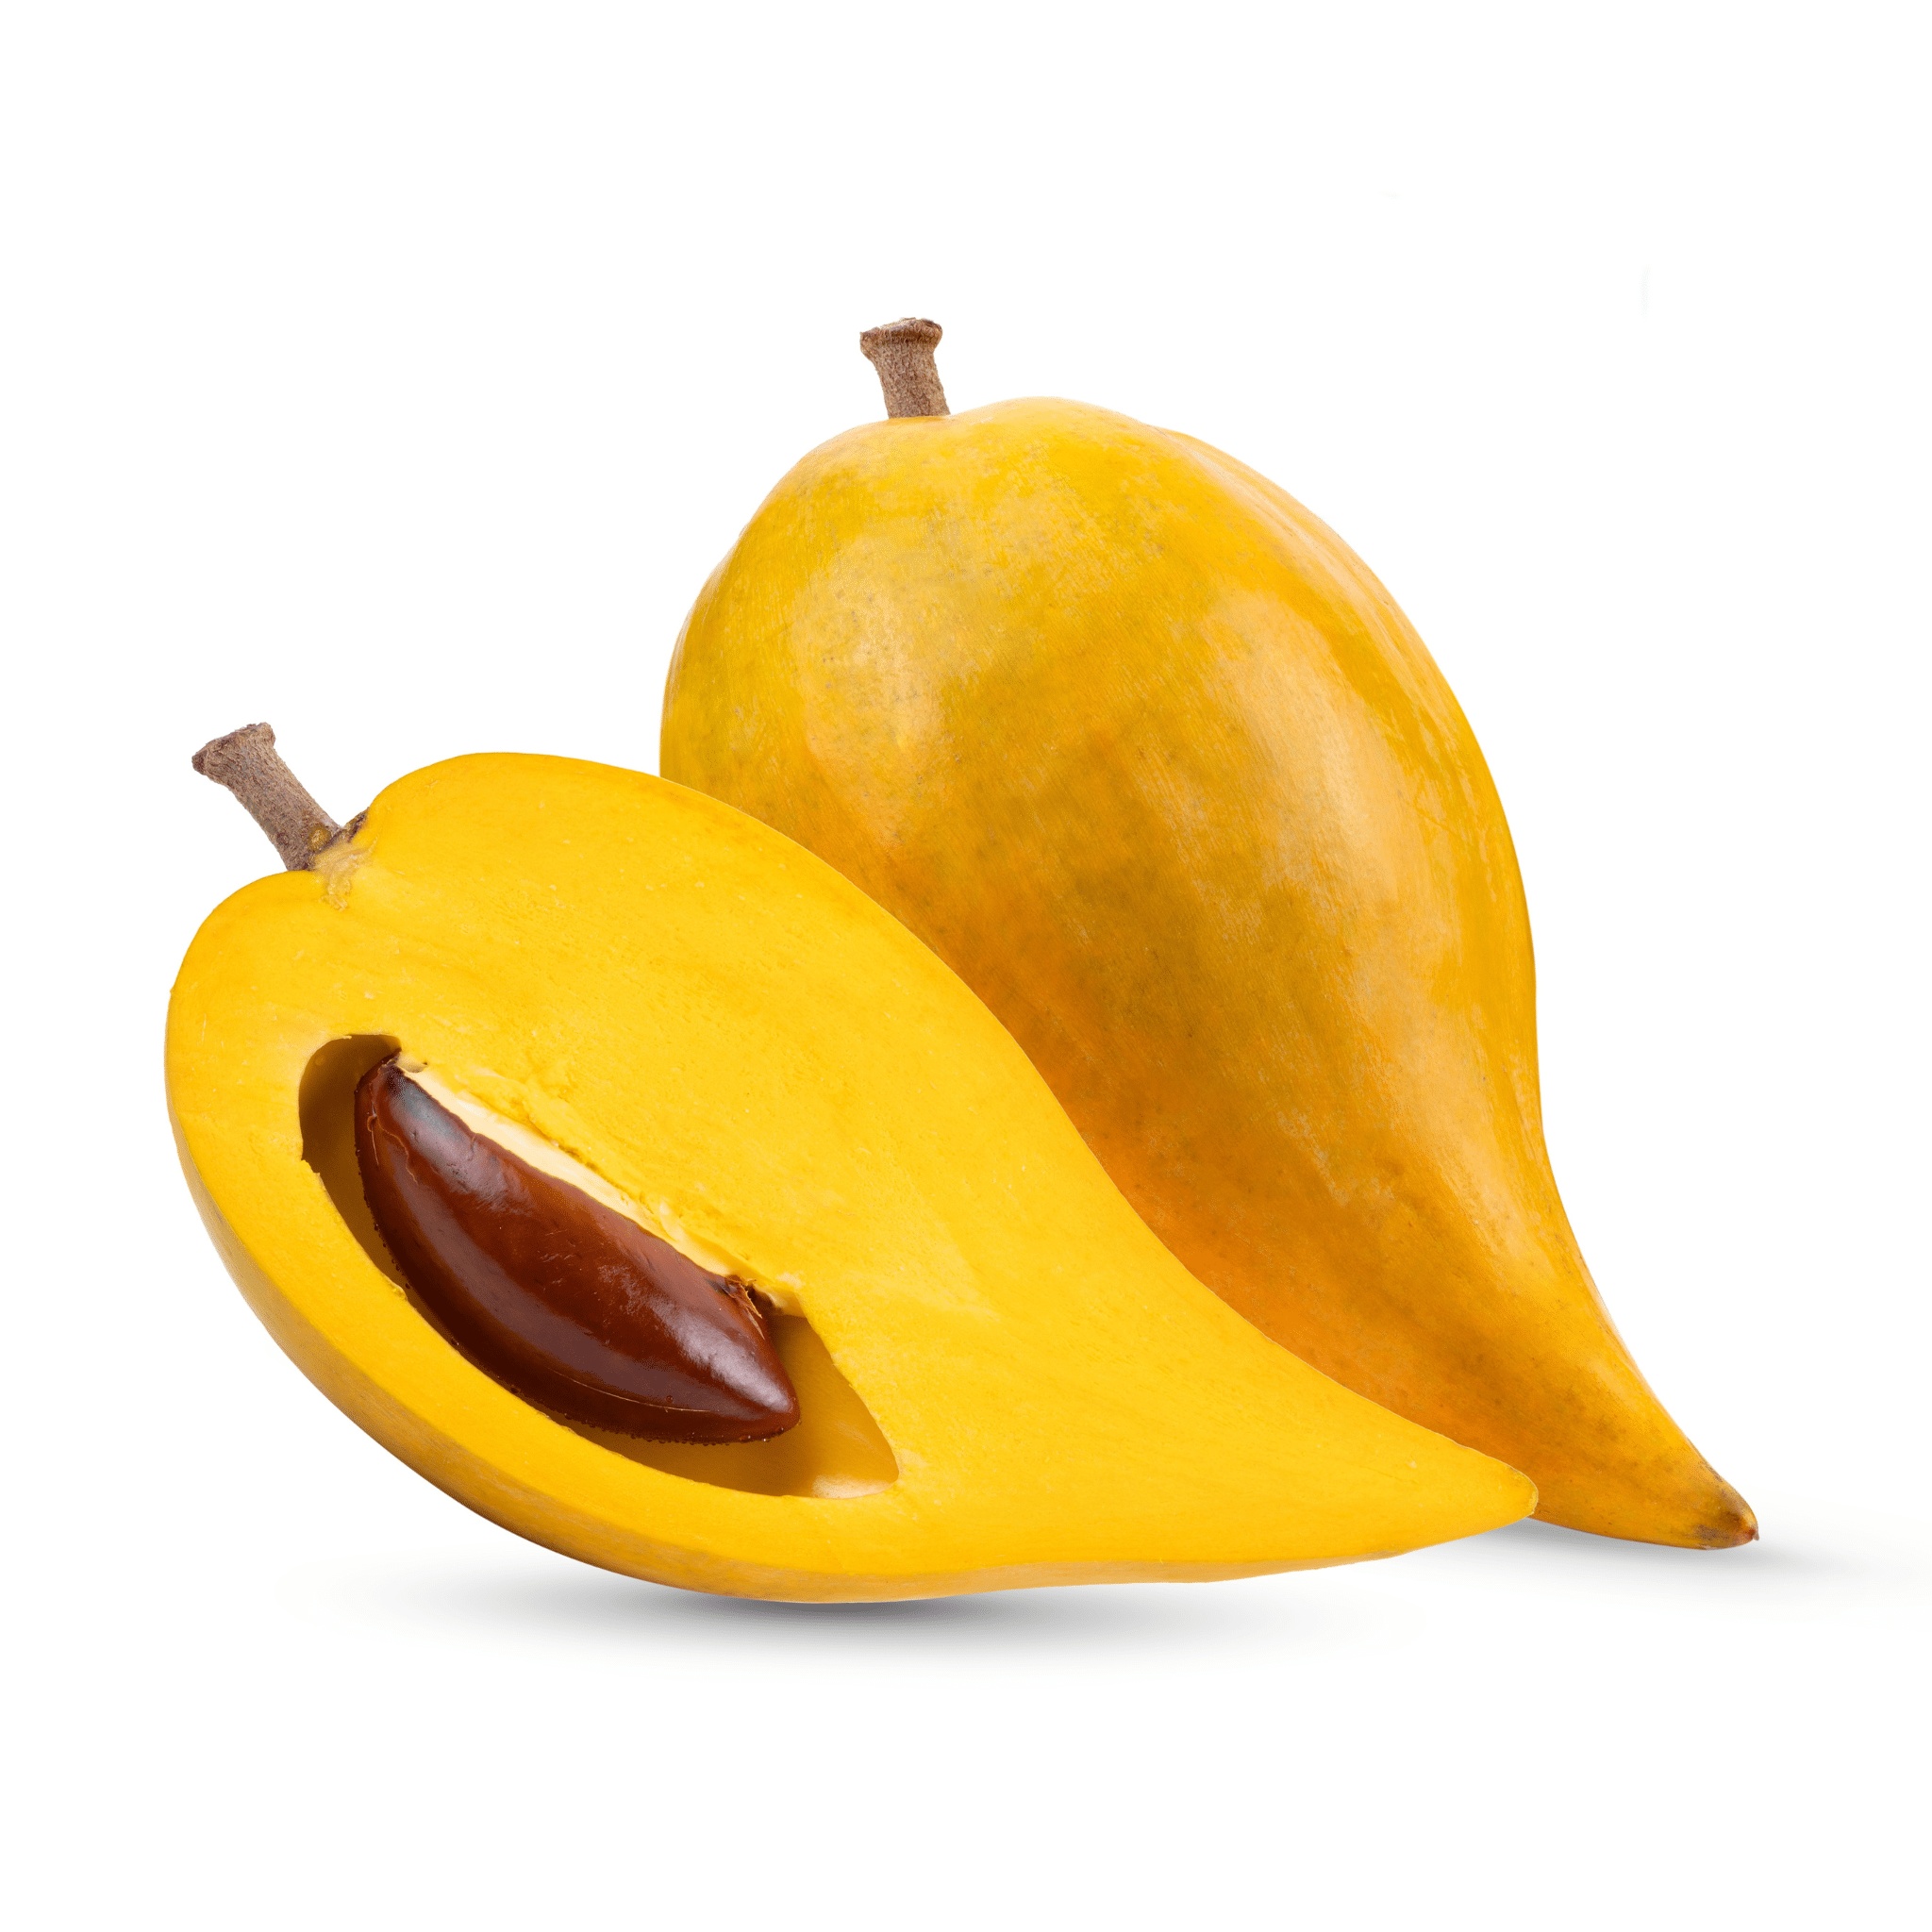
Eggfruit / Yellow Sapote / Canistel
Country of Origin - Central America Average Weight - 175 Grams Introduction Eggfruit - also known as canistel or yellow sapote - is native to South America and belongs to the sapote fruit family. This fruit has a creamy, orange flesh, with an avocado-like texture and a sweet potato pie-like flavour. . History Eggfruit, scientifically known as Pouteria campechiana, is a tropical fruit from Central America and the Caribbean. This fruit has a rich historical background, often intertwined with ancient Mayan and Aztec cultures. Revered for its luscious taste and creamy texture, eggfruit was not just a culinary delight; it held cultural and ritualistic significance. Over the centuries, its popularity spread to various tropical regions across the globe, enchanting food enthusiasts with its unique flavour profile. Regions Eggfruit finds its origins in the rainforests of Central America and Southern Mexico. Today, it is cultivated in tropical and subtropical regions worldwide, including parts of Asia, Africa, the Caribbean, and Florida in the United States. The fruit thrives in warm, humid climates, which is reflected in its presence in countries with such weather conditions. Flavours & Texture Eggfruit, true to its name, possesses a texture similar to that of a hard-boiled egg yolk when ripe – creamy, smooth, and buttery. Its flavour is a delightful blend of sweet custard and sweet potato, with subtle hints of nuttiness. Preparation Cut the fruit in half, scoop out the flesh with a spoon, and discard the seeds and skin. Nutritional Value Eggfruit provides essential nutrients, including a good amount of dietary fibre that aids digestion, and a moderate amount of protein. Calories per 100 g 150 Fat 1g Carbohydrates 38g Fibre 10g Protein 2g
Brand: ExoticFruitsUK
Category: Food, Beverages & Tobacco > Food Items > Fruits & Vegetables > Fresh & Frozen Fruits > Sapote